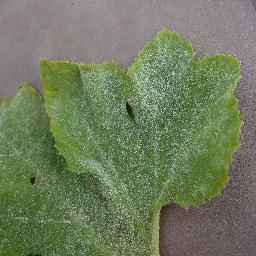
Label: Squash___Powdery_mildew